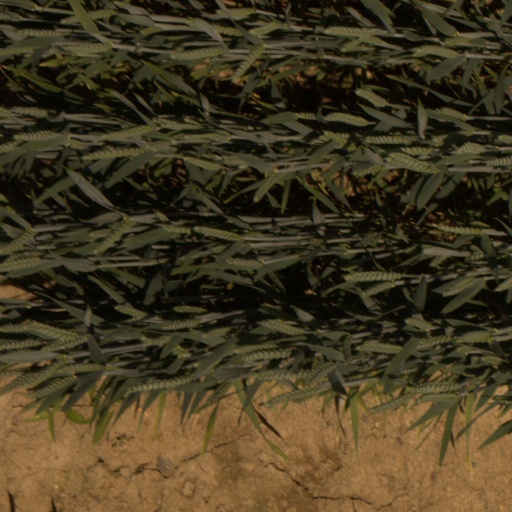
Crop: wheat